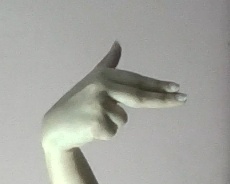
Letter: ghain